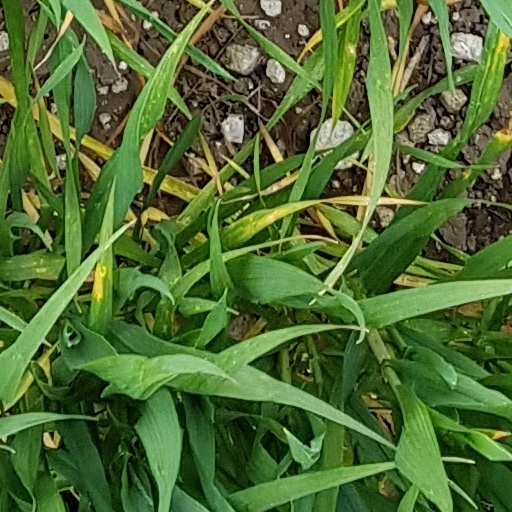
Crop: wheat